Santasabuj Das

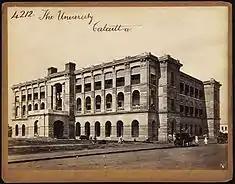
Calcutta University - a Francis Frith image

Born in the Indian state of West Bengal, Santasabuj Das did his medical studies at the University of Calcutta from where he earned an MBBS in 1990 and an MD in 1996. He started his career as a research associate at the division of cellular immunology of the Indian Institute of Chemical Biology but moved to complete his residency at the Sanjay Gandhi Postgraduate Institute of Medical Sciences. Subsequently, he served as a post-doctoral fellow at the National Center for Biological Sciences from 1998 and in 2000, he moved to the US to work as a post doctoral fellow at the Kimmel Cancer Center of the Thomas Jefferson University. In 2002, he joined the Molecular Oncology Research Institute of the Tufts Medical Center as a post-doctoral research associate where he stayed until 2004. On his return to India, he joined the National Institute for Research in Bacterial Infections in Kolkata as a grade C scientist in 2005 and holds the positions of a grade E scientist and assistant director. He has also been serving as a senior scientist of the Indian Council of Medical Research since 2013. In 2025, he was appointed as the director of NIRBI.